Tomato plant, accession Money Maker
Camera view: tilt-top (135 deg); turntable rotation: 90 degrees
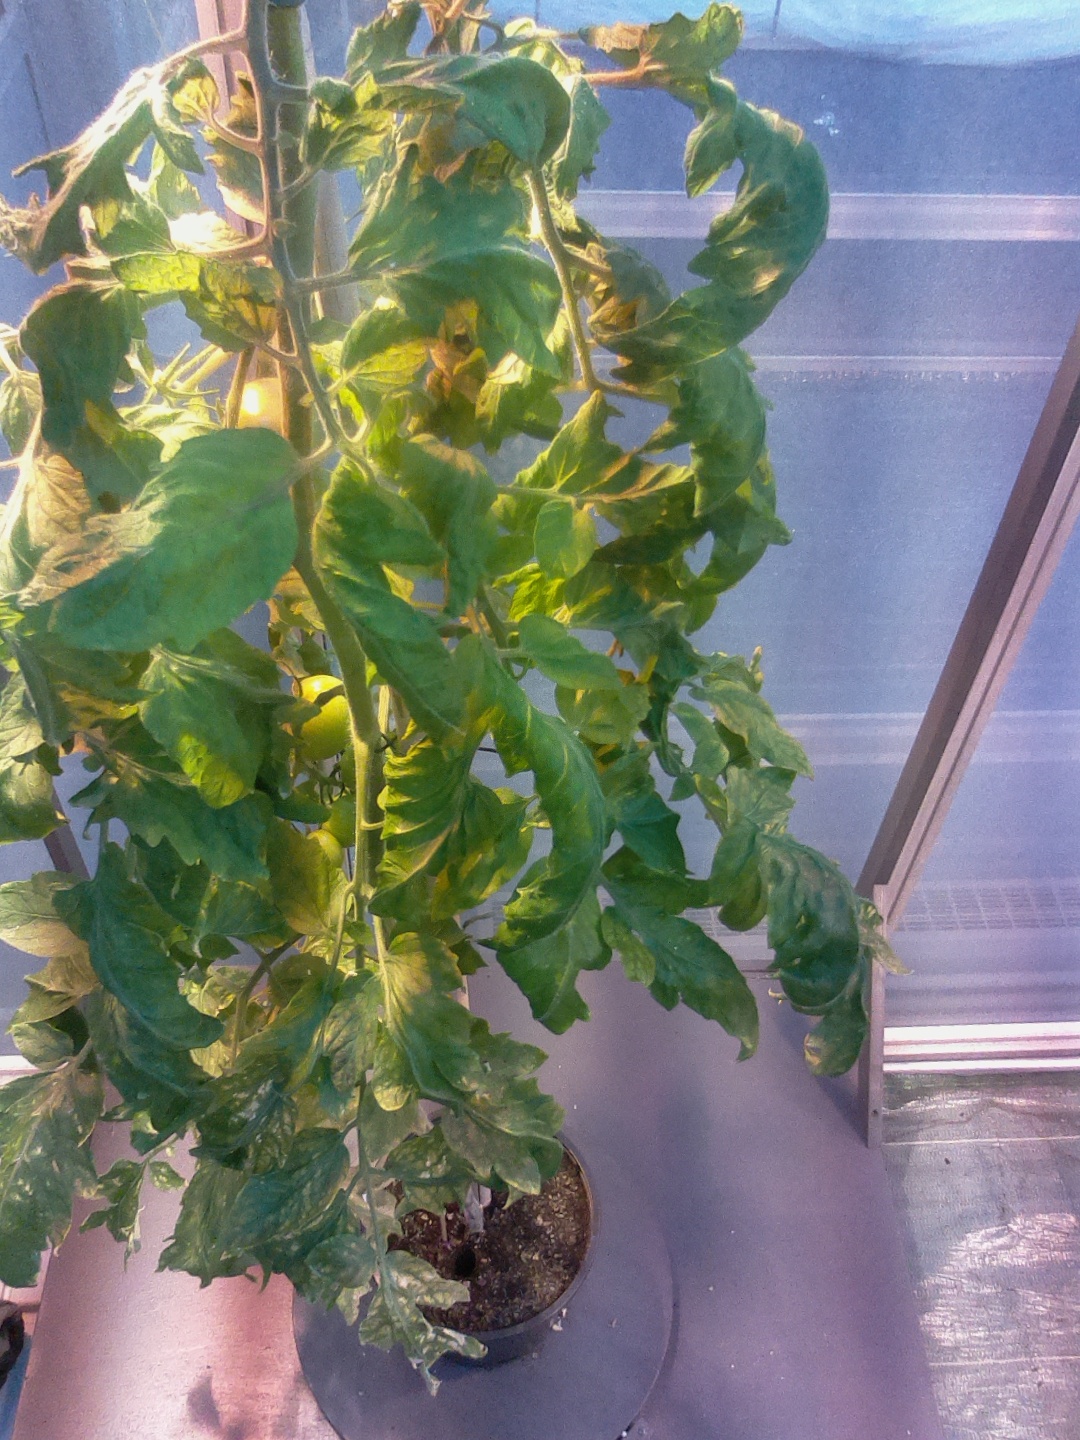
BBCH growth stage 78: 80% -90% of final fruit size